CUTL1

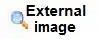
<a href="http%3A//onlinelibrary.wiley.com/enhanced/figures/doi/10.1111/j.1600-0854.2010.01123.x%23figure-viewer-f10">Model of tethering involving CASP.

The CUX1 gene Alternatively Spliced Product was first reported in 1997. The CUX1 gene has up to 33 exons. CASP mRNA includes exons 1 through 14 and 25 through 33. The human CASP protein is predicted to contain 678 amino acids, of which 400 are shared with CUTL1. CASP protein is approximately 80 kD. It lacks the DNA binding region of CUTL1, but instead contains a trans-membrane domain that allows it to insert into lipid bilayers. It has been localized to the Golgi apparatus.